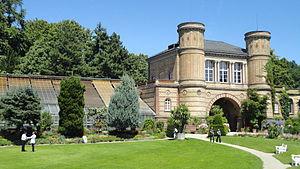
Le château de Karlsruhe est un château situé au centre de la ville de Karlsruhe, en Allemagne. Il a été édifié en 1715 pour le margrave Charles-Guillaume de Bade-Durlach. Jusqu'en 1918, il a servi de résidence officielle aux margraves puis grands-ducs de Bade. Il accueille depuis 1921 le musée national badois.